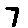
Label: 7